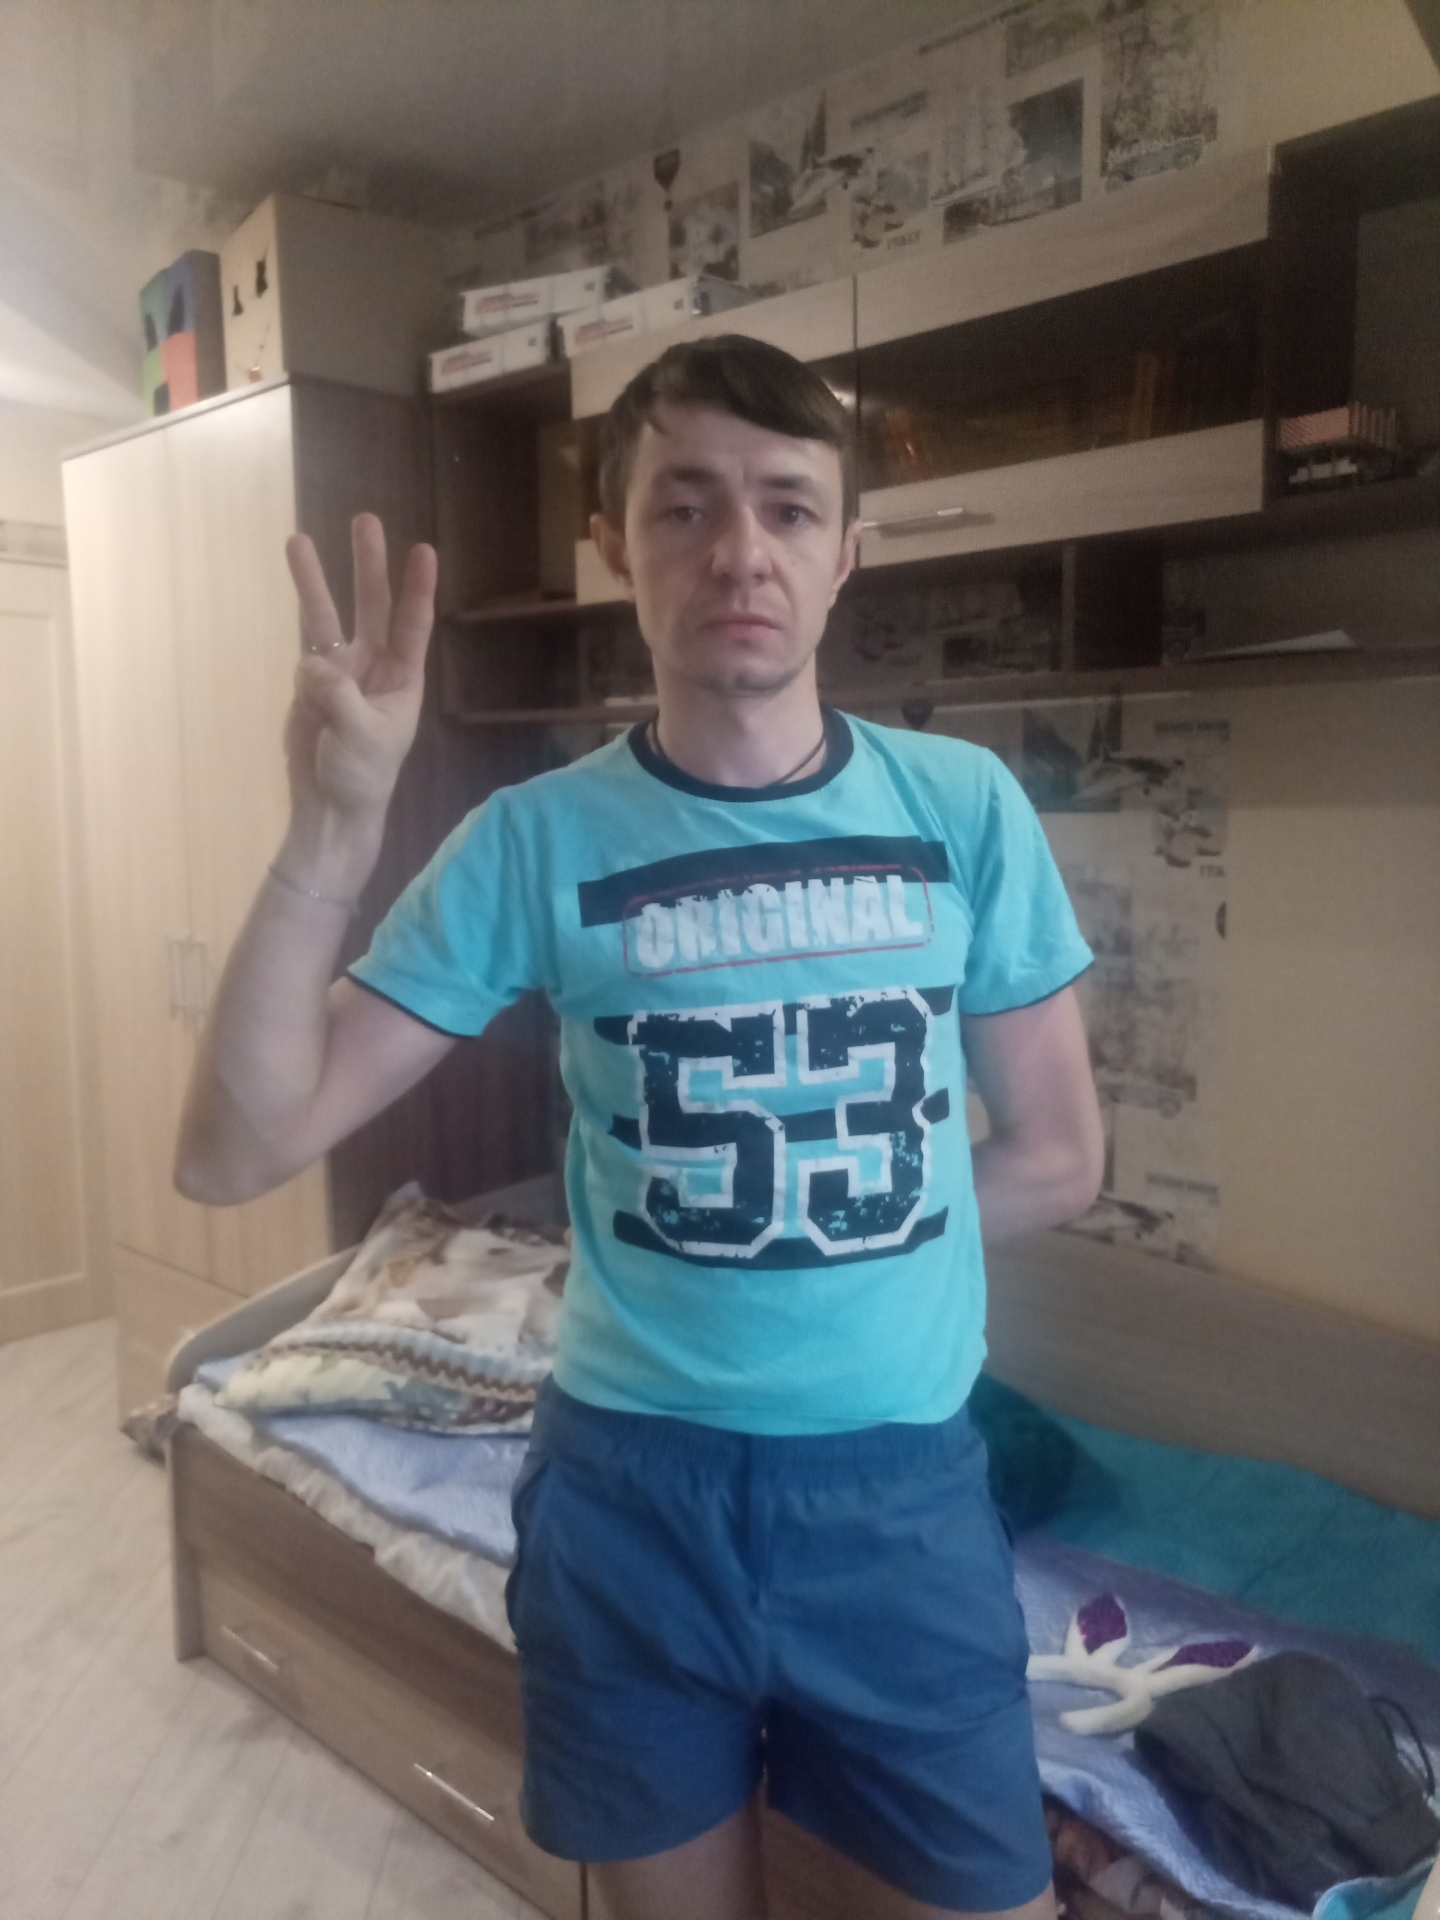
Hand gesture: three